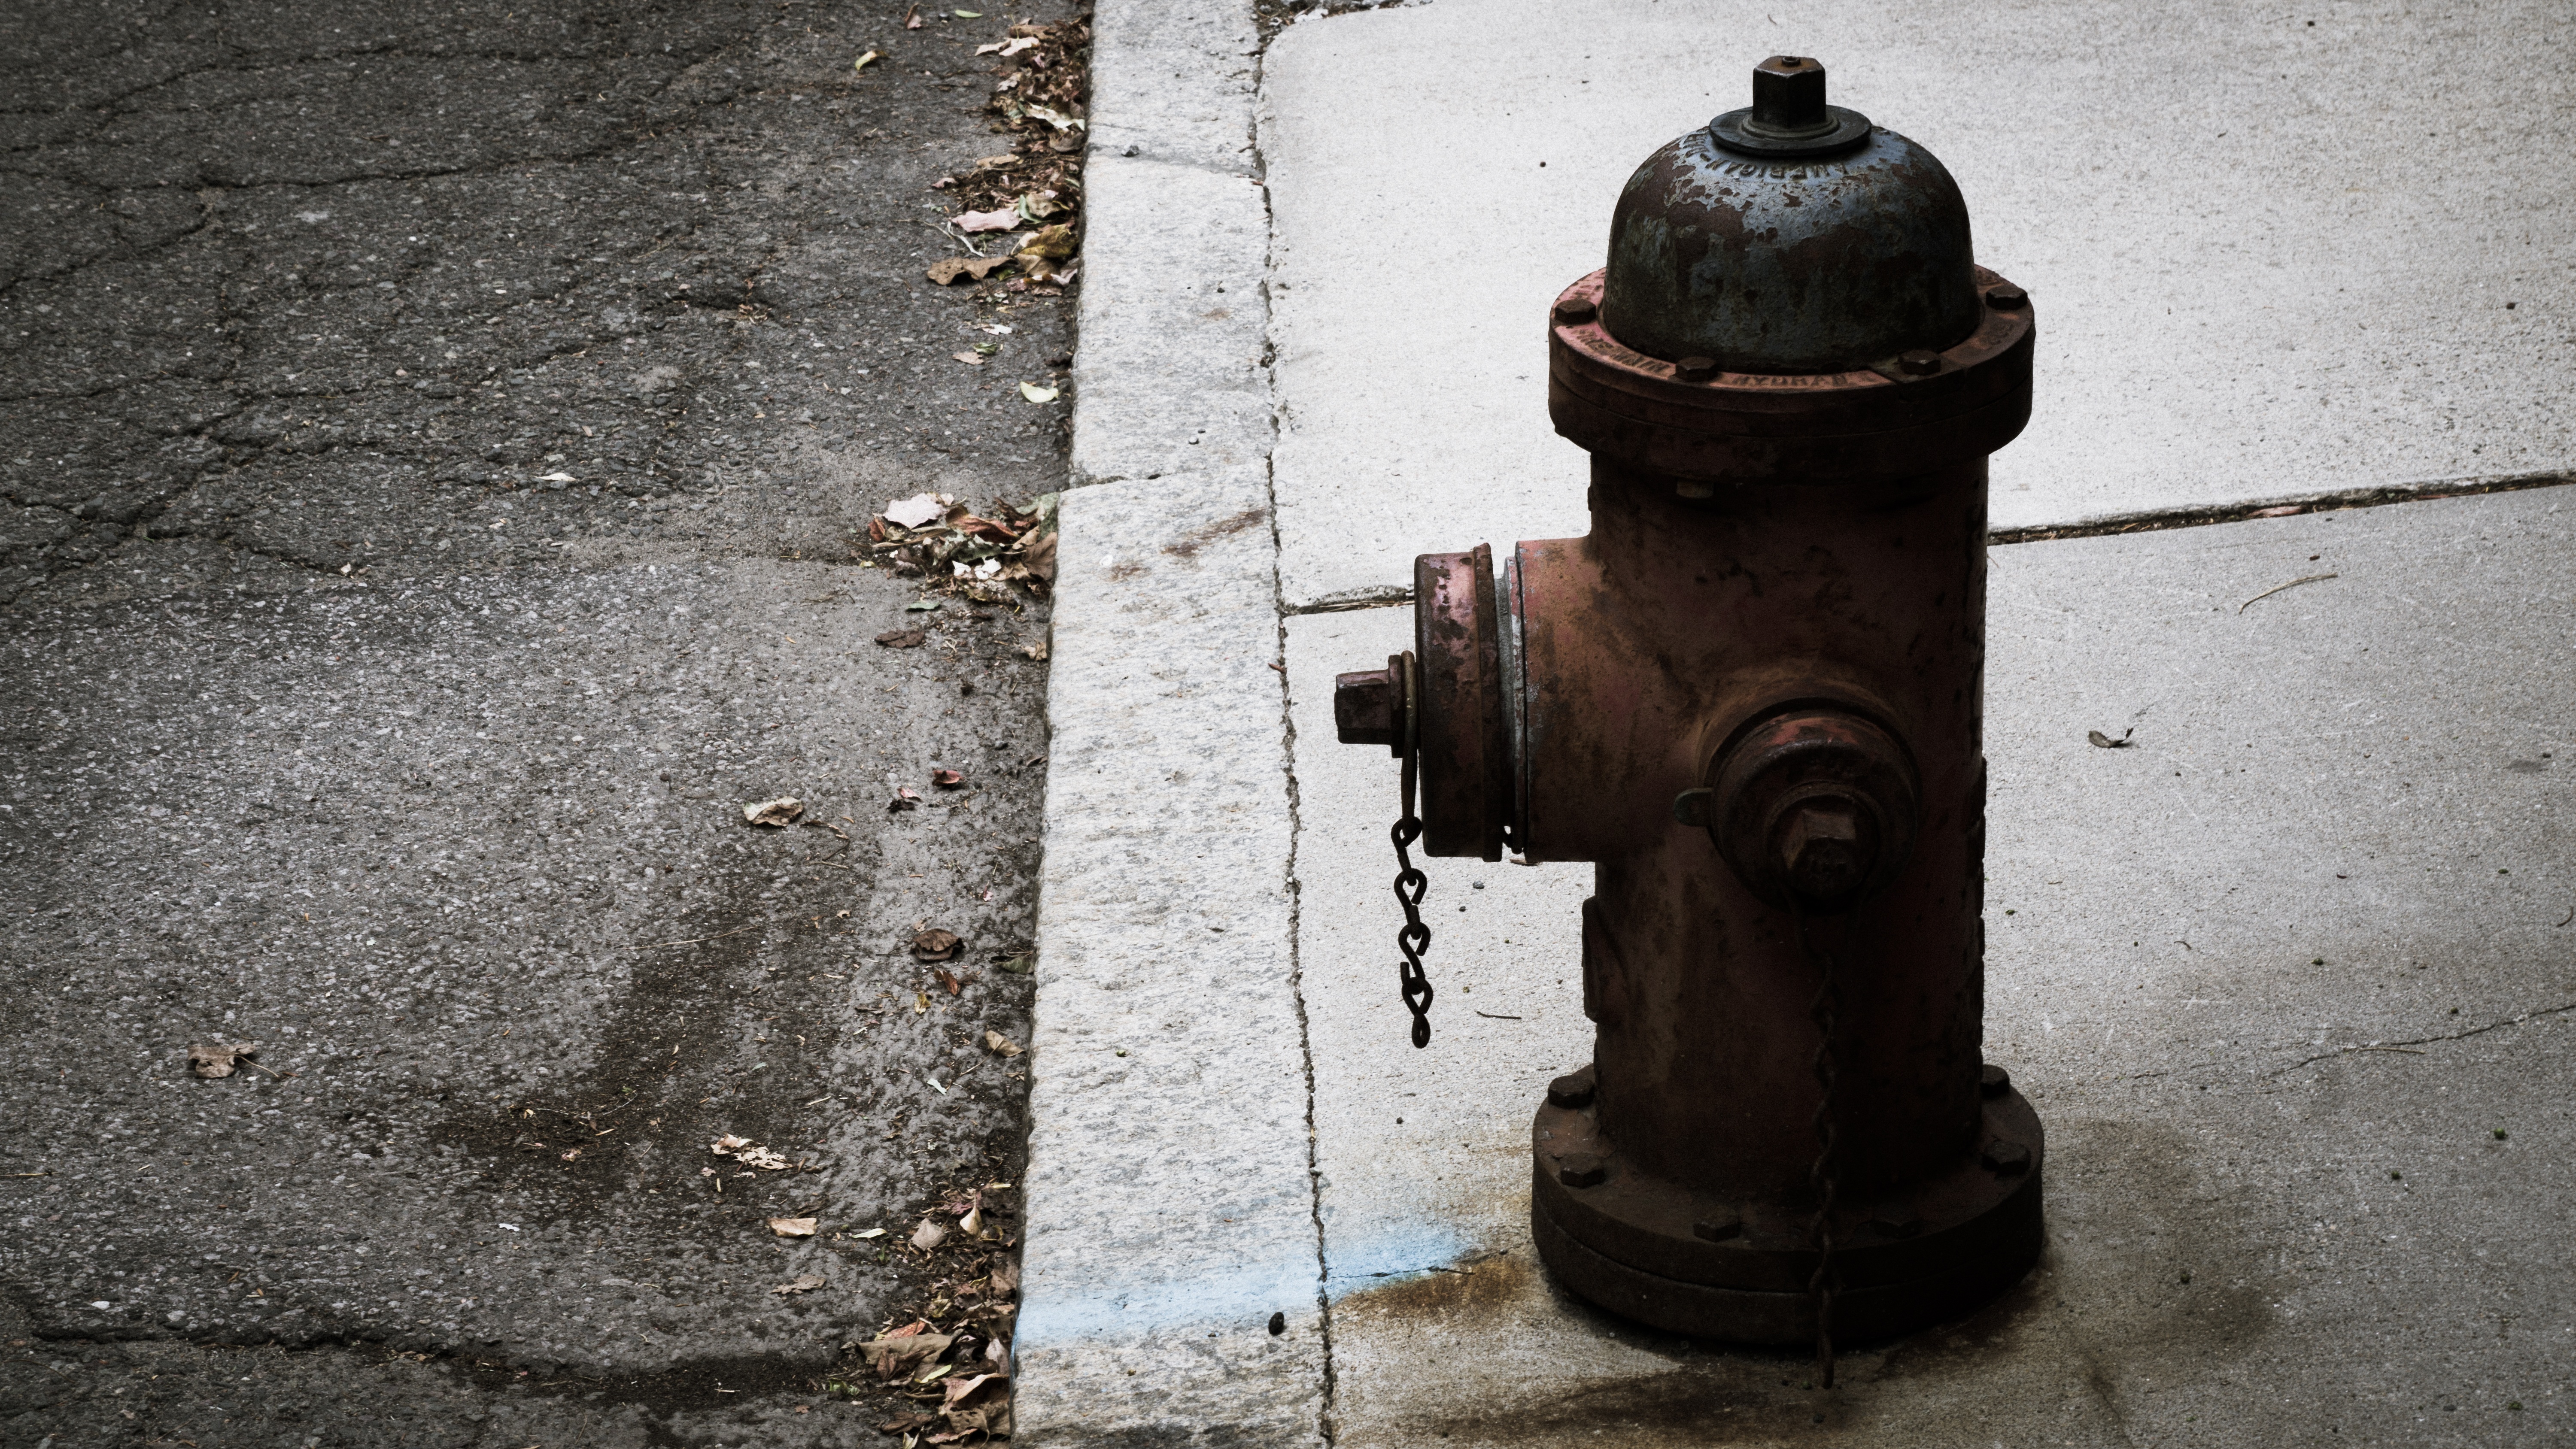
water, outdoor, street, urban, statue, red, fire, fire hydrant, sculpture, art, temple, hydrant, iron, shape, emergency, pressure, valve